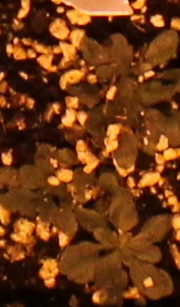
Label: Horseweed